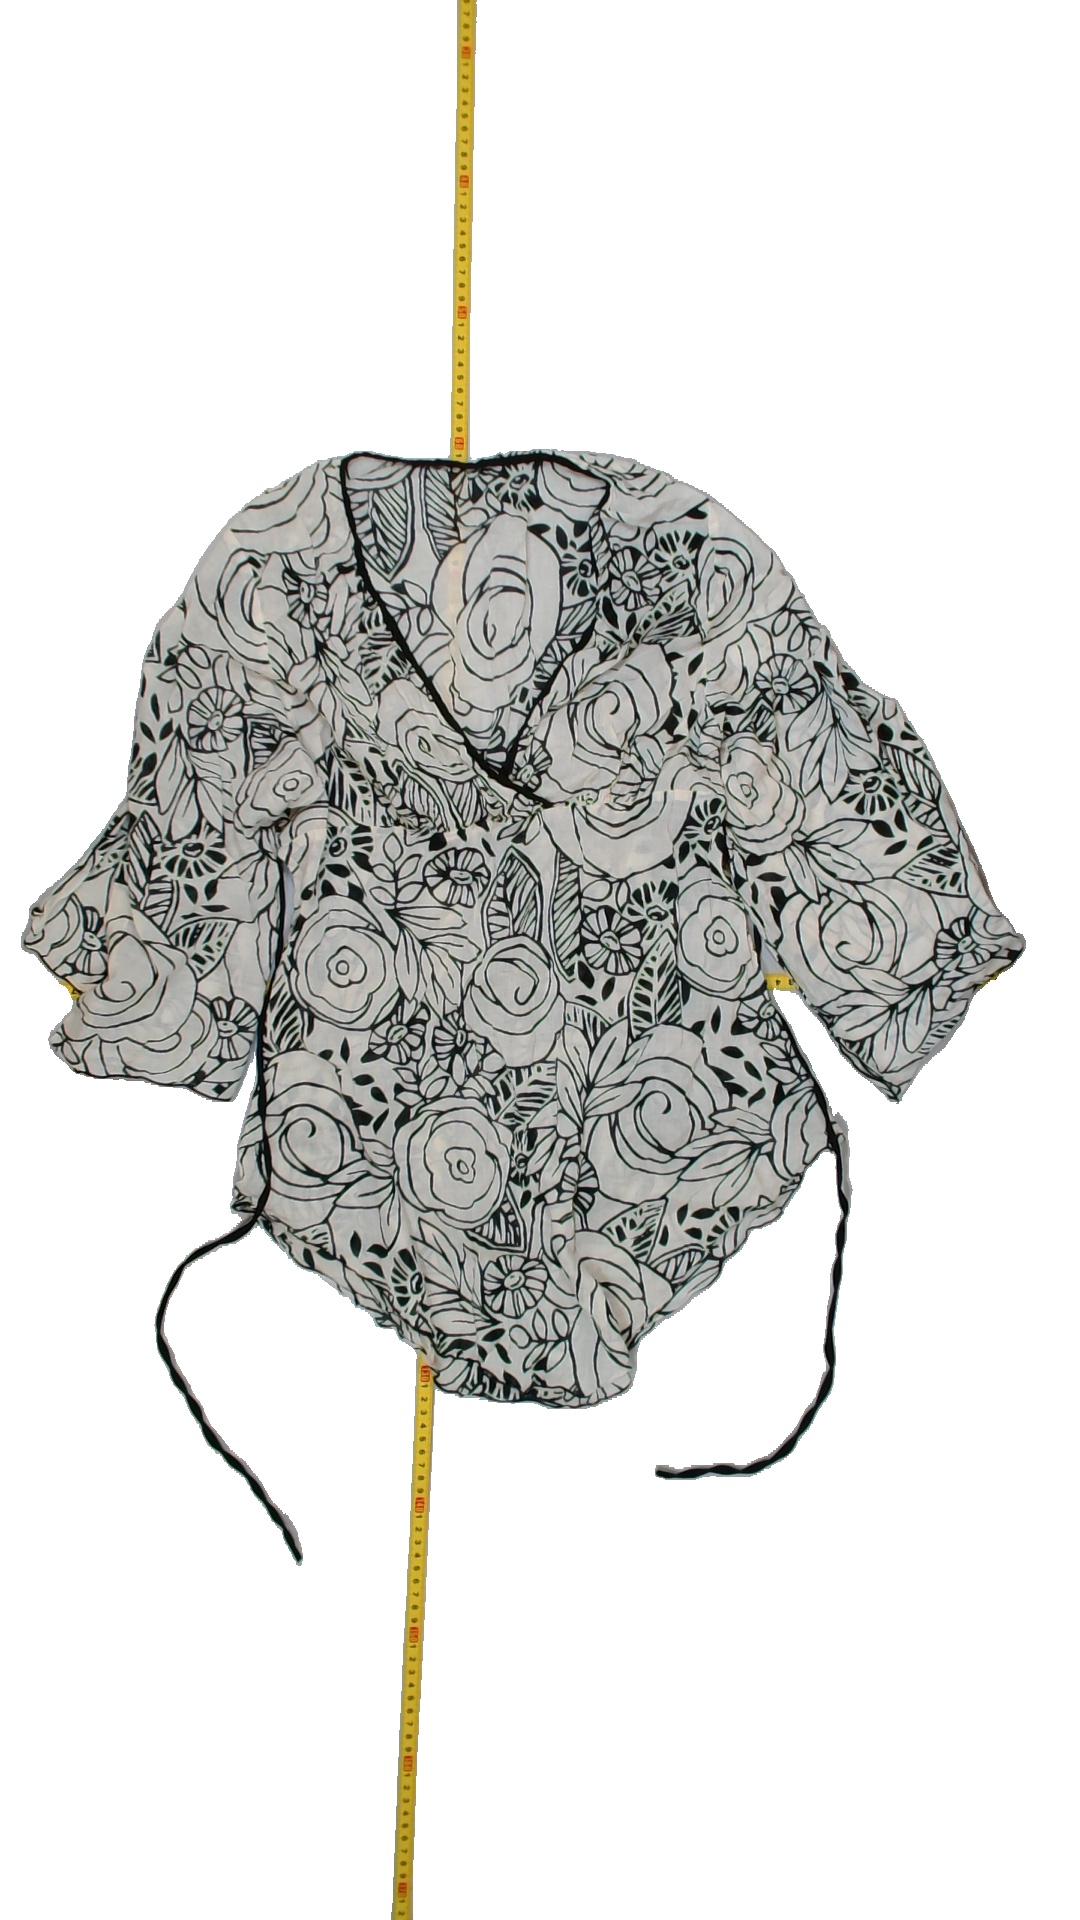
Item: Blouse (Ladies)
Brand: Not Applicable
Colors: White, Black
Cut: Regular, V-collar
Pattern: Floral print
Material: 100% cotton
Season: Summer
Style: No trend
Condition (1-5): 1
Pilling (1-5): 5
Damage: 1 hole, loose seam
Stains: No
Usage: Export
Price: <50